The Sandman (1932 film)

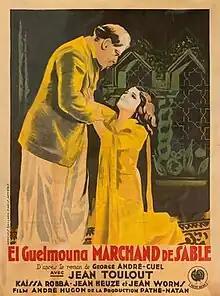

The Sandman (French: Le marchand de sable) is a 1932 French drama film directed by André Hugon and starring Jean Toulout, Kaissa Robba and Jean Worms. It was made at the Joinville Studios of Pathé-Natan. Location shooting took place at Ghardaïa in French Algeria. The film's sets were designed by the art director Christian-Jaque. The title refers to the folkloric figure of the Sandman.